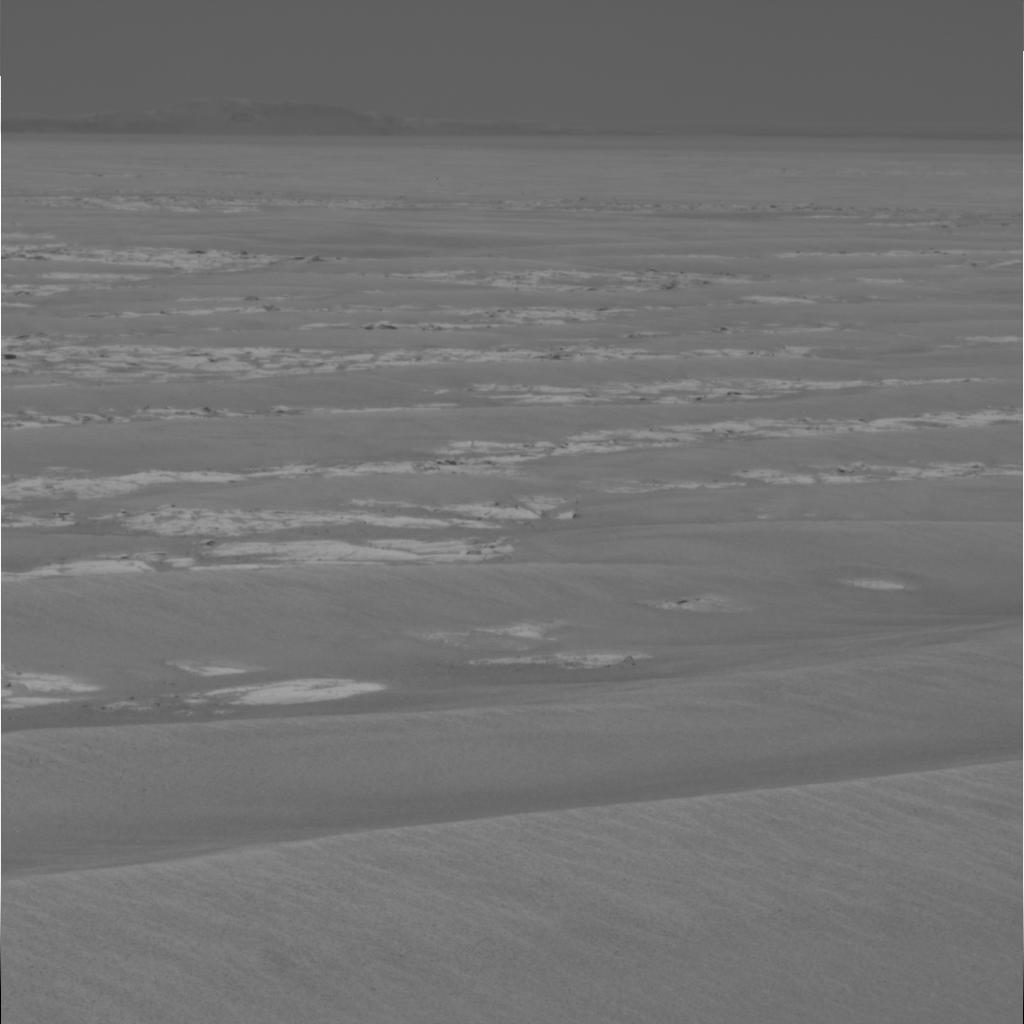
Surface features visible: Rock Outcrops, Rocks (Misc), Dunes/Ripples, Rock (Linear Features), Soil, Distant Vista, Sky